My Runway

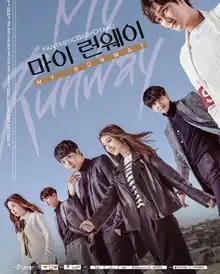
Promotional poster

My Runway is a South Korean streaming television series directed by Heo Chan. It stars Park Ji-yeon, Kang Dong-ho, Kang Chul-woong, Ahn Bo-hyun, Hak Jin, and Jo Hye-ryung. The series aired from 20 December to 31 December 2016, consisting of six episodes.